Guy Molinari

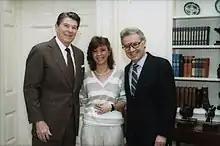
Molinari and his daughter Susan with President Ronald Reagan in 1984

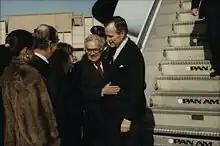
Molinari with President George H. W. Bush in 1989

Molinari was a Republican member of the New York State Assembly from 1975 to 1980, sitting in the 181st, 182nd and 183rd New York State Legislatures. He was a delegate to the New York State Republican conventions in 1979 and the Republican National Convention in both 1980 and 1984.